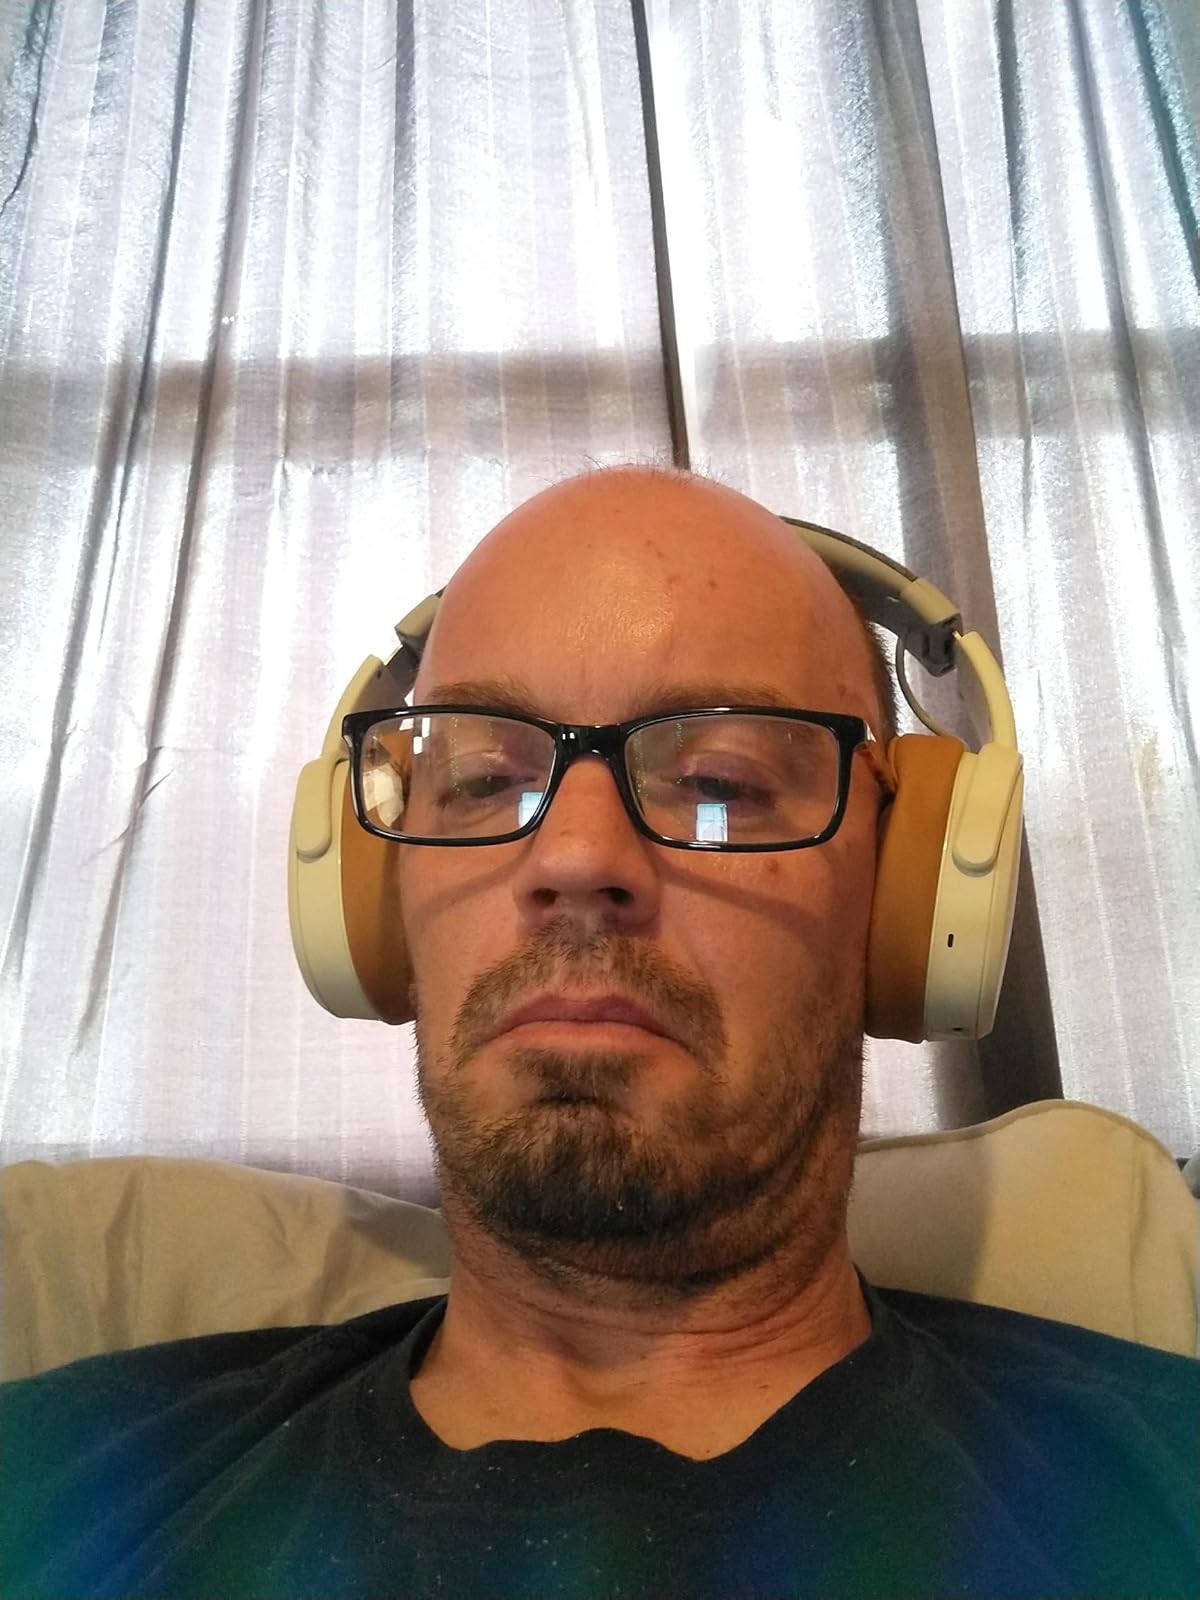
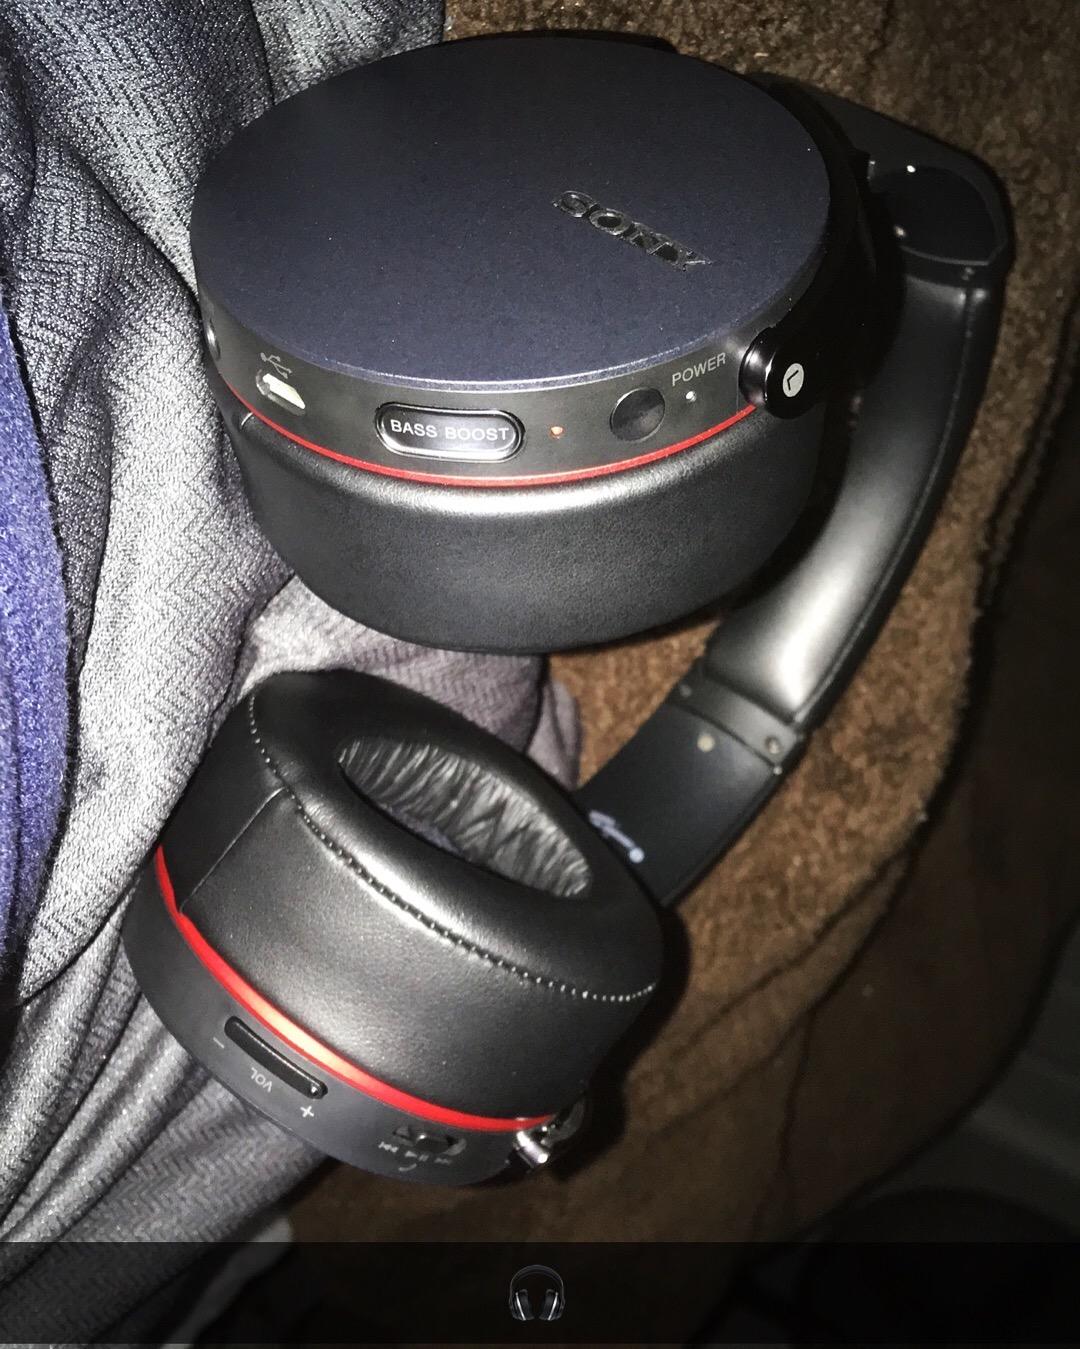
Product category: headphones
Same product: no